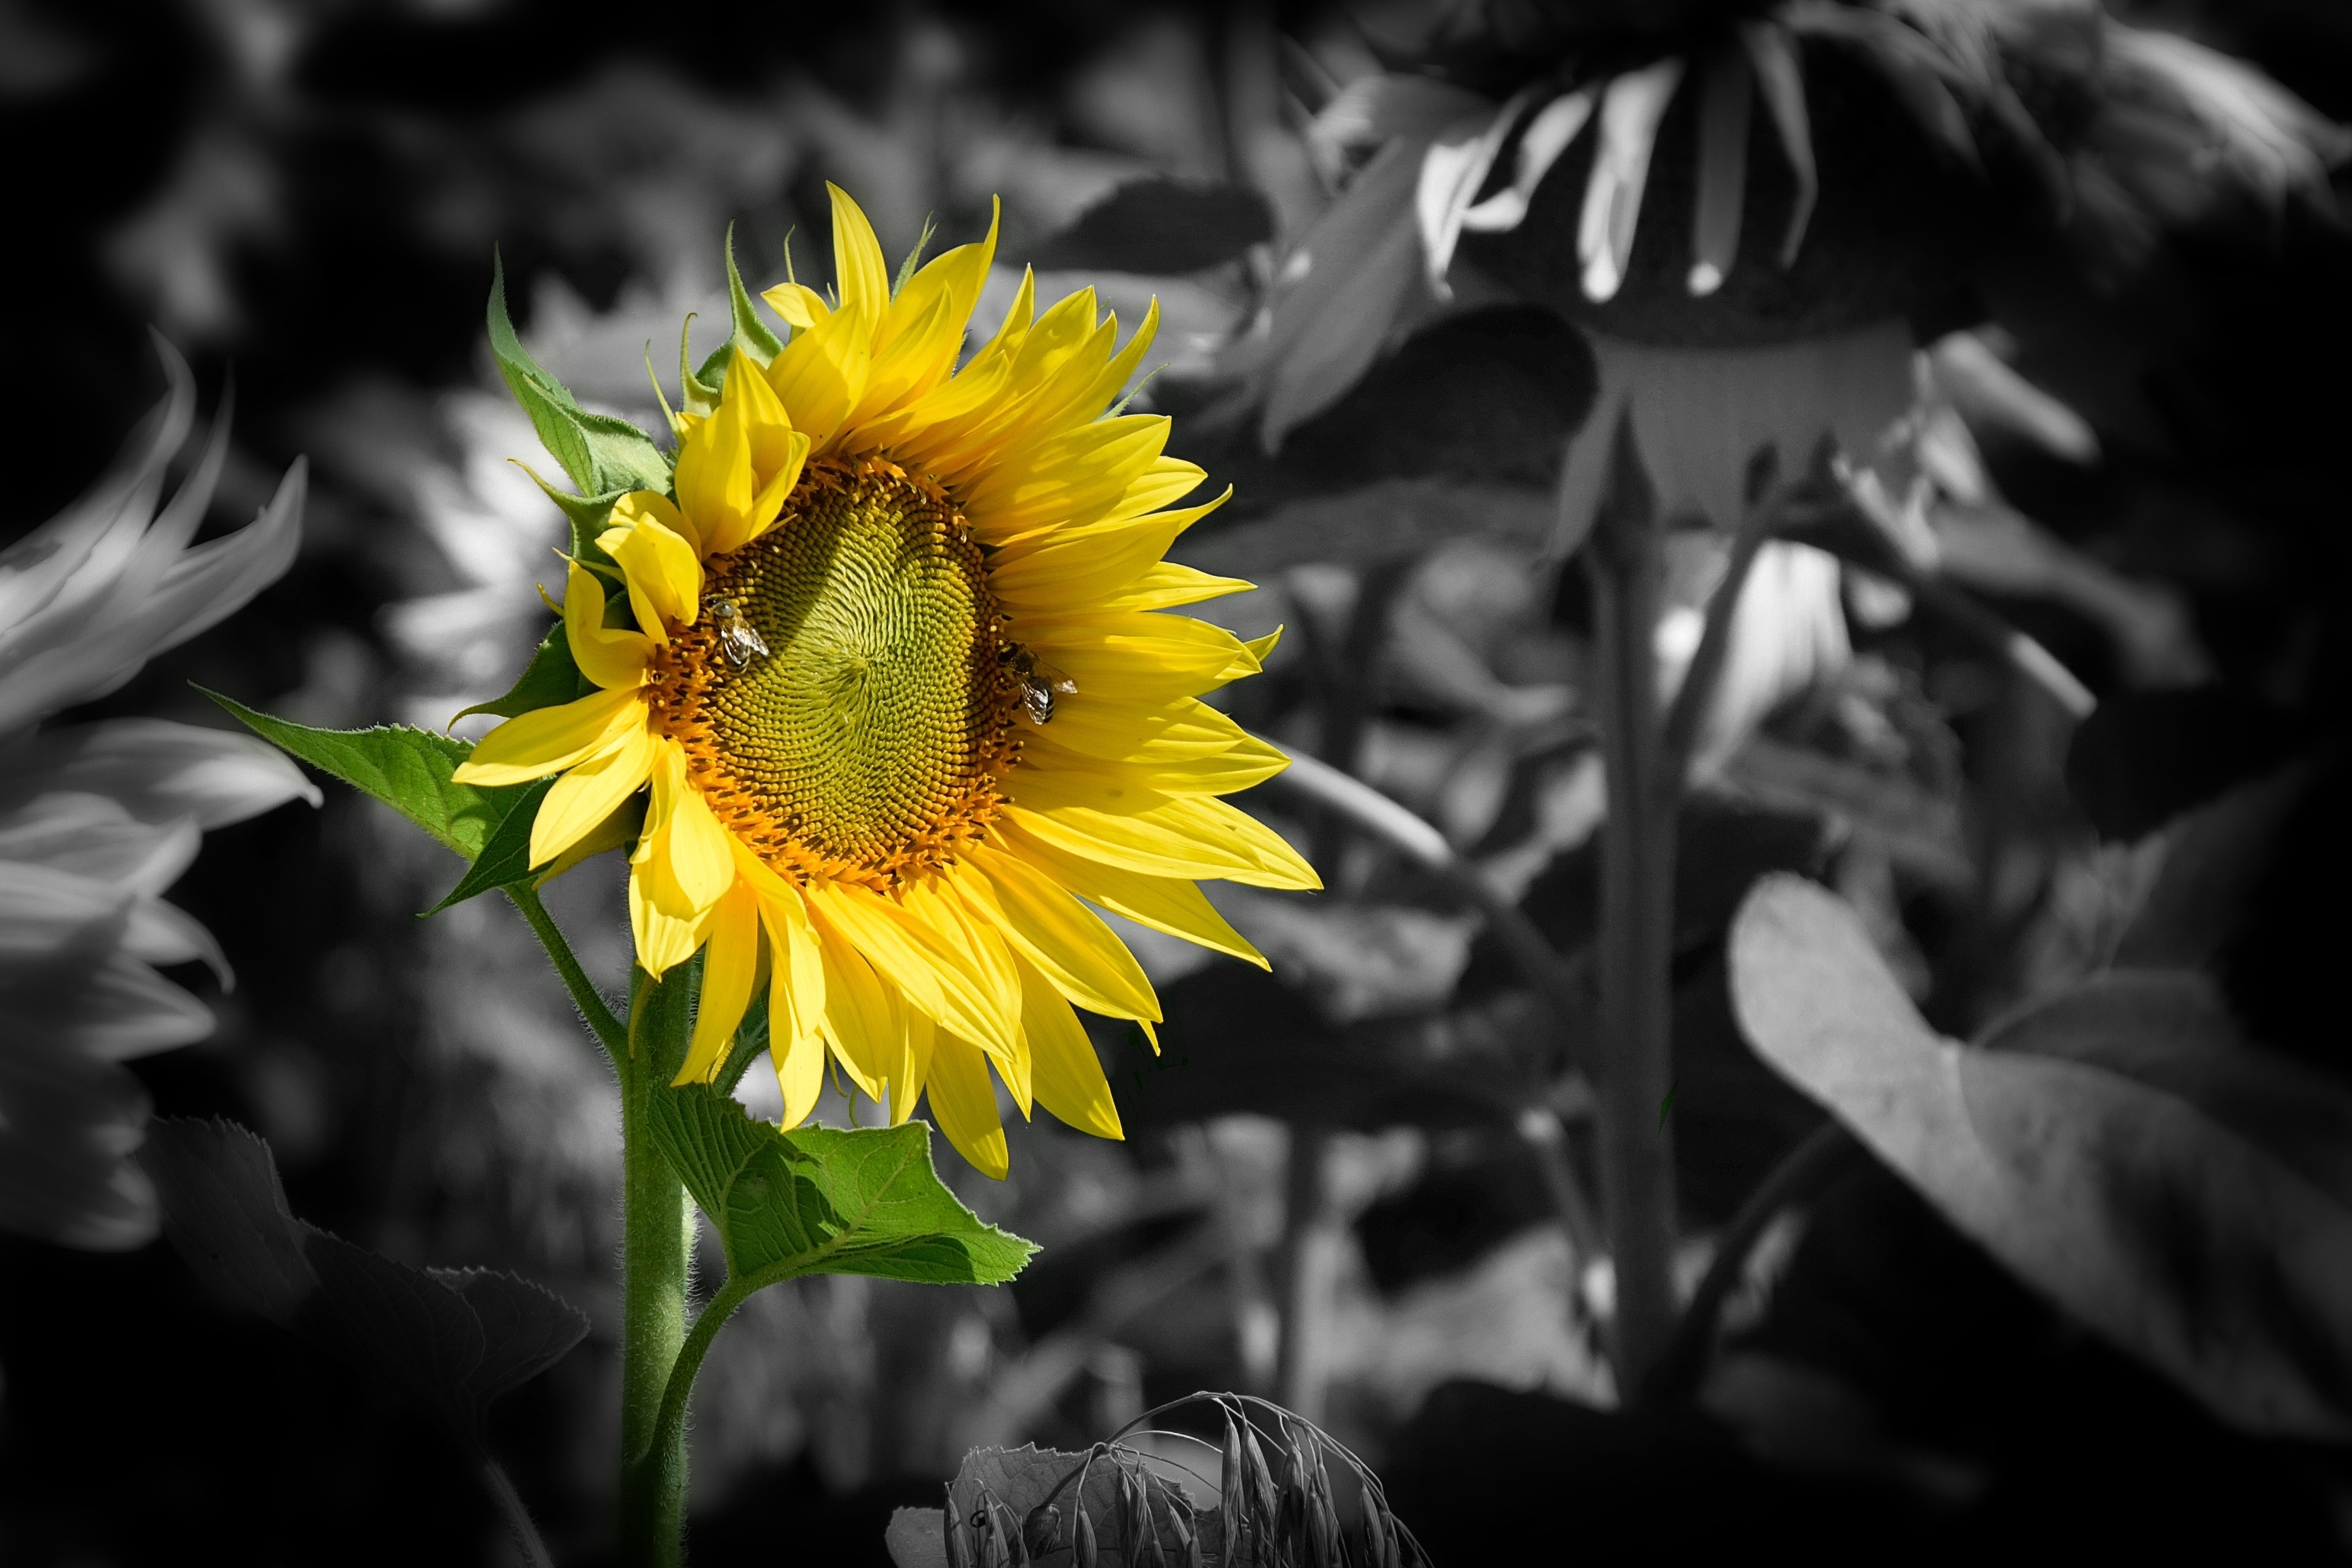
black and white, plant, photography, flower, petal, summer, botany, yellow, monochrome, flora, health, sunflower, close up, seeds, background, wallpaper, oil, macro photography, flowering plant, daisy family, gold sun, beauty flower, monochrome photography, land plant